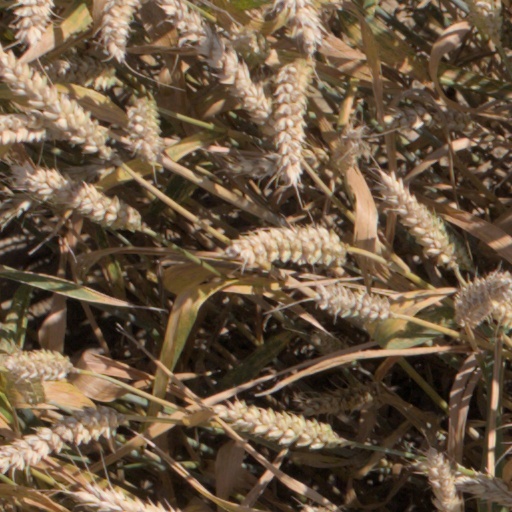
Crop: wheat